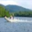
Label: ship